Hemus Air

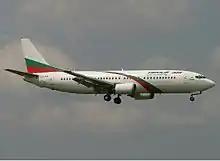
A Hemus Air Boeing 737-400 landing at Ruzyně Airport, Czech Republic (2005)

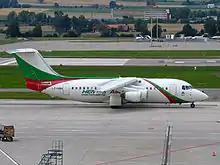
Hemus Air BAe146-200

Most of these aircraft are operating for Bulgaria Air until the two airlines merge; then they will all be transferred to Bulgaria Air's fleet.